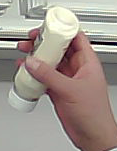
Product: heinz_mayo